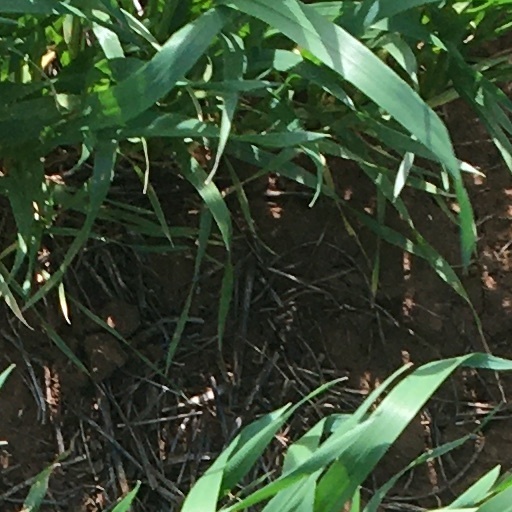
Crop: wheat